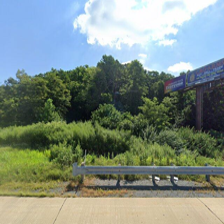
Label: streetView